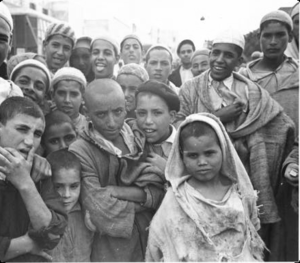
Groupe de garçons marocains en 1942.
Ahmed Balafrej est un acteur majeur de la lutte pour l'indépendance du Maroc, dont il est, une fois l'Indépendance acquise, le fondateur de la diplomatie marocaine moderne et homme d'État.
Habité dès la préhistoire par des populations berbères, le Maroc et son territoire ont connu des peuplements phéniciens, carthaginois, romains, vandales, byzantins et arabes. C'est en 788, lors de son exil qu'Idris Iᵉʳ, fuyant les persécutions du califat des Abbassides, a donné naissance à un État dans le Maghreb al-Aqsa. Depuis, le Maroc a toujours gardé, si ce n'est une indépendance absolue, du moins une très forte autonomie.